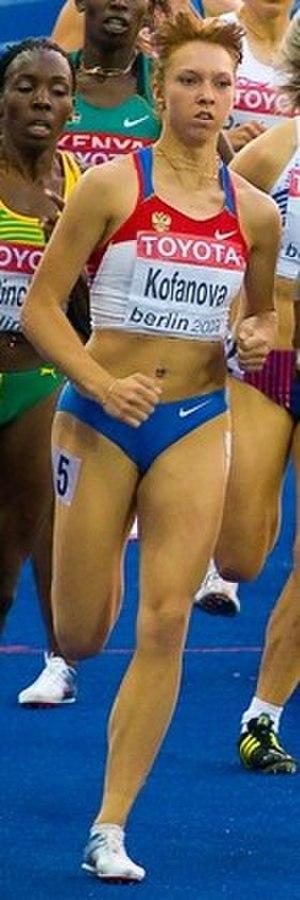
Elena Kotulskaya est une athlète russe, spécialiste du 800 mètres.